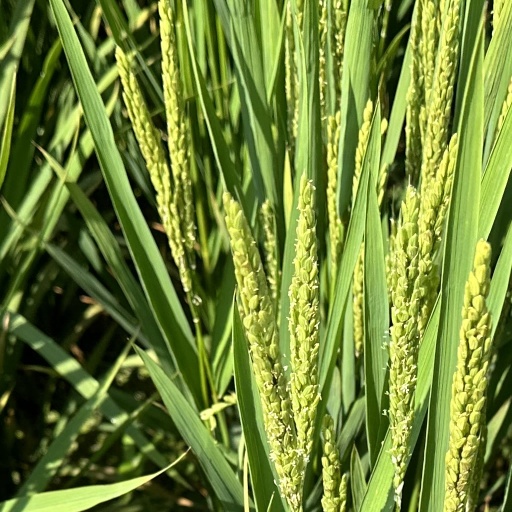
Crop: rice